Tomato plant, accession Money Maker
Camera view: tilt-top (135 deg); turntable rotation: 300 degrees
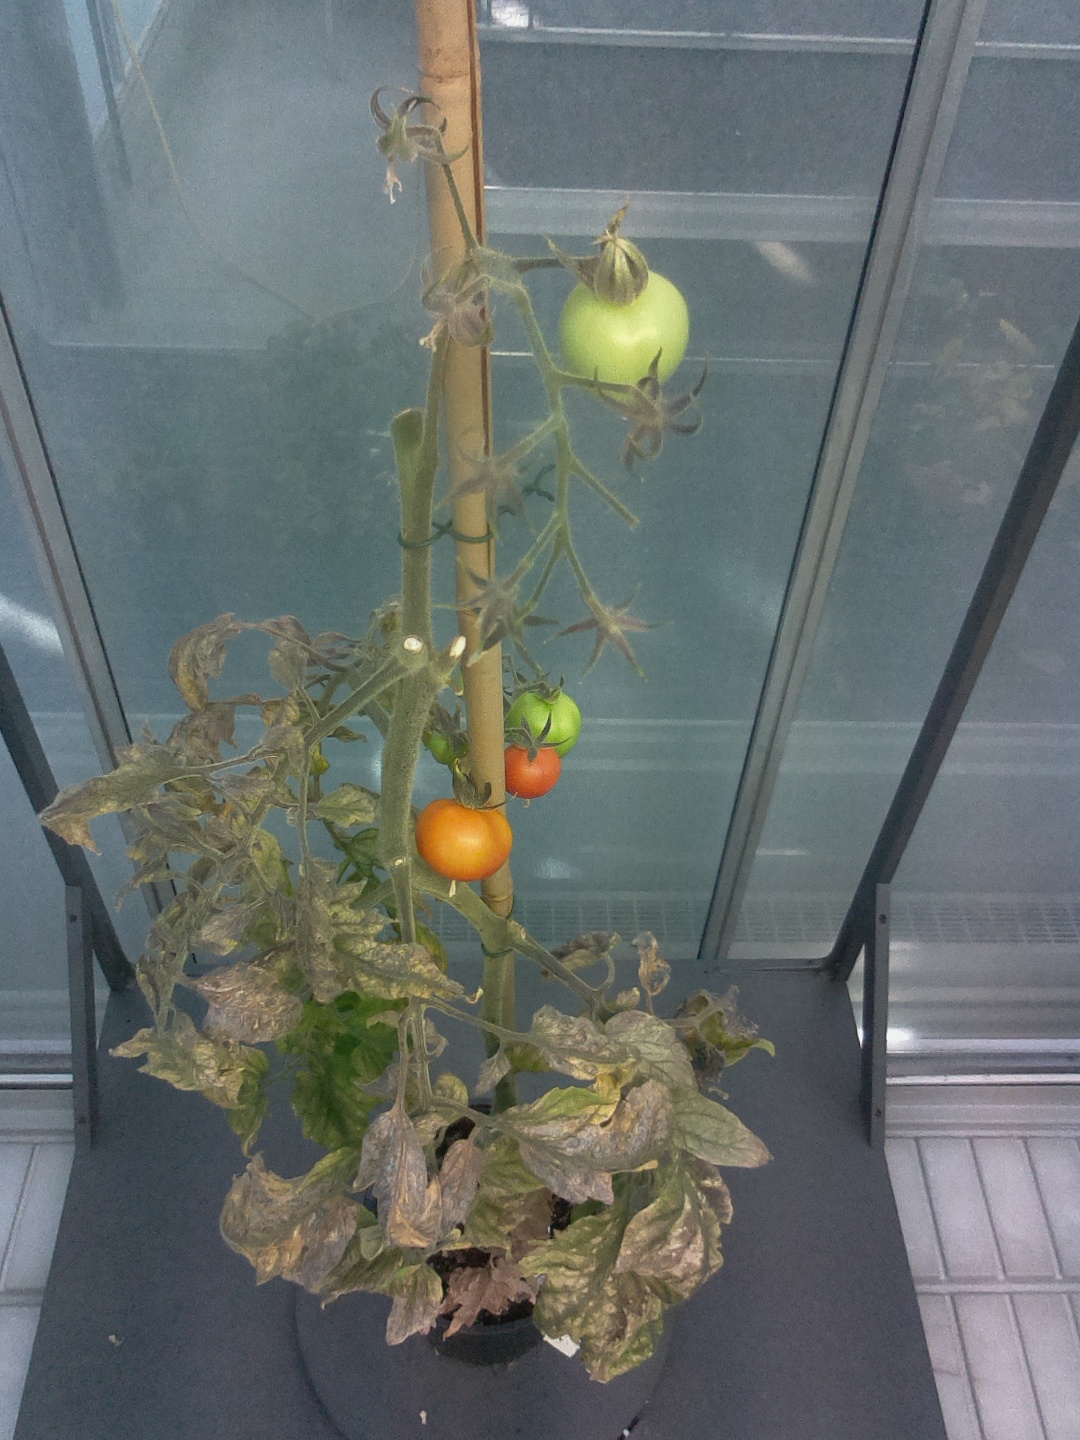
BBCH growth stage 84: 40%-50% of fruits show typical fully ripe color